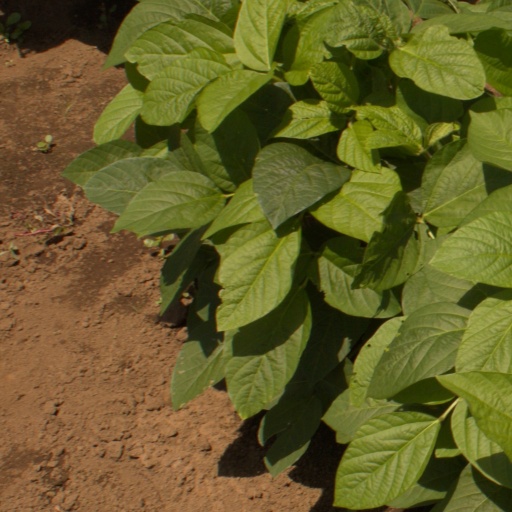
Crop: soybean